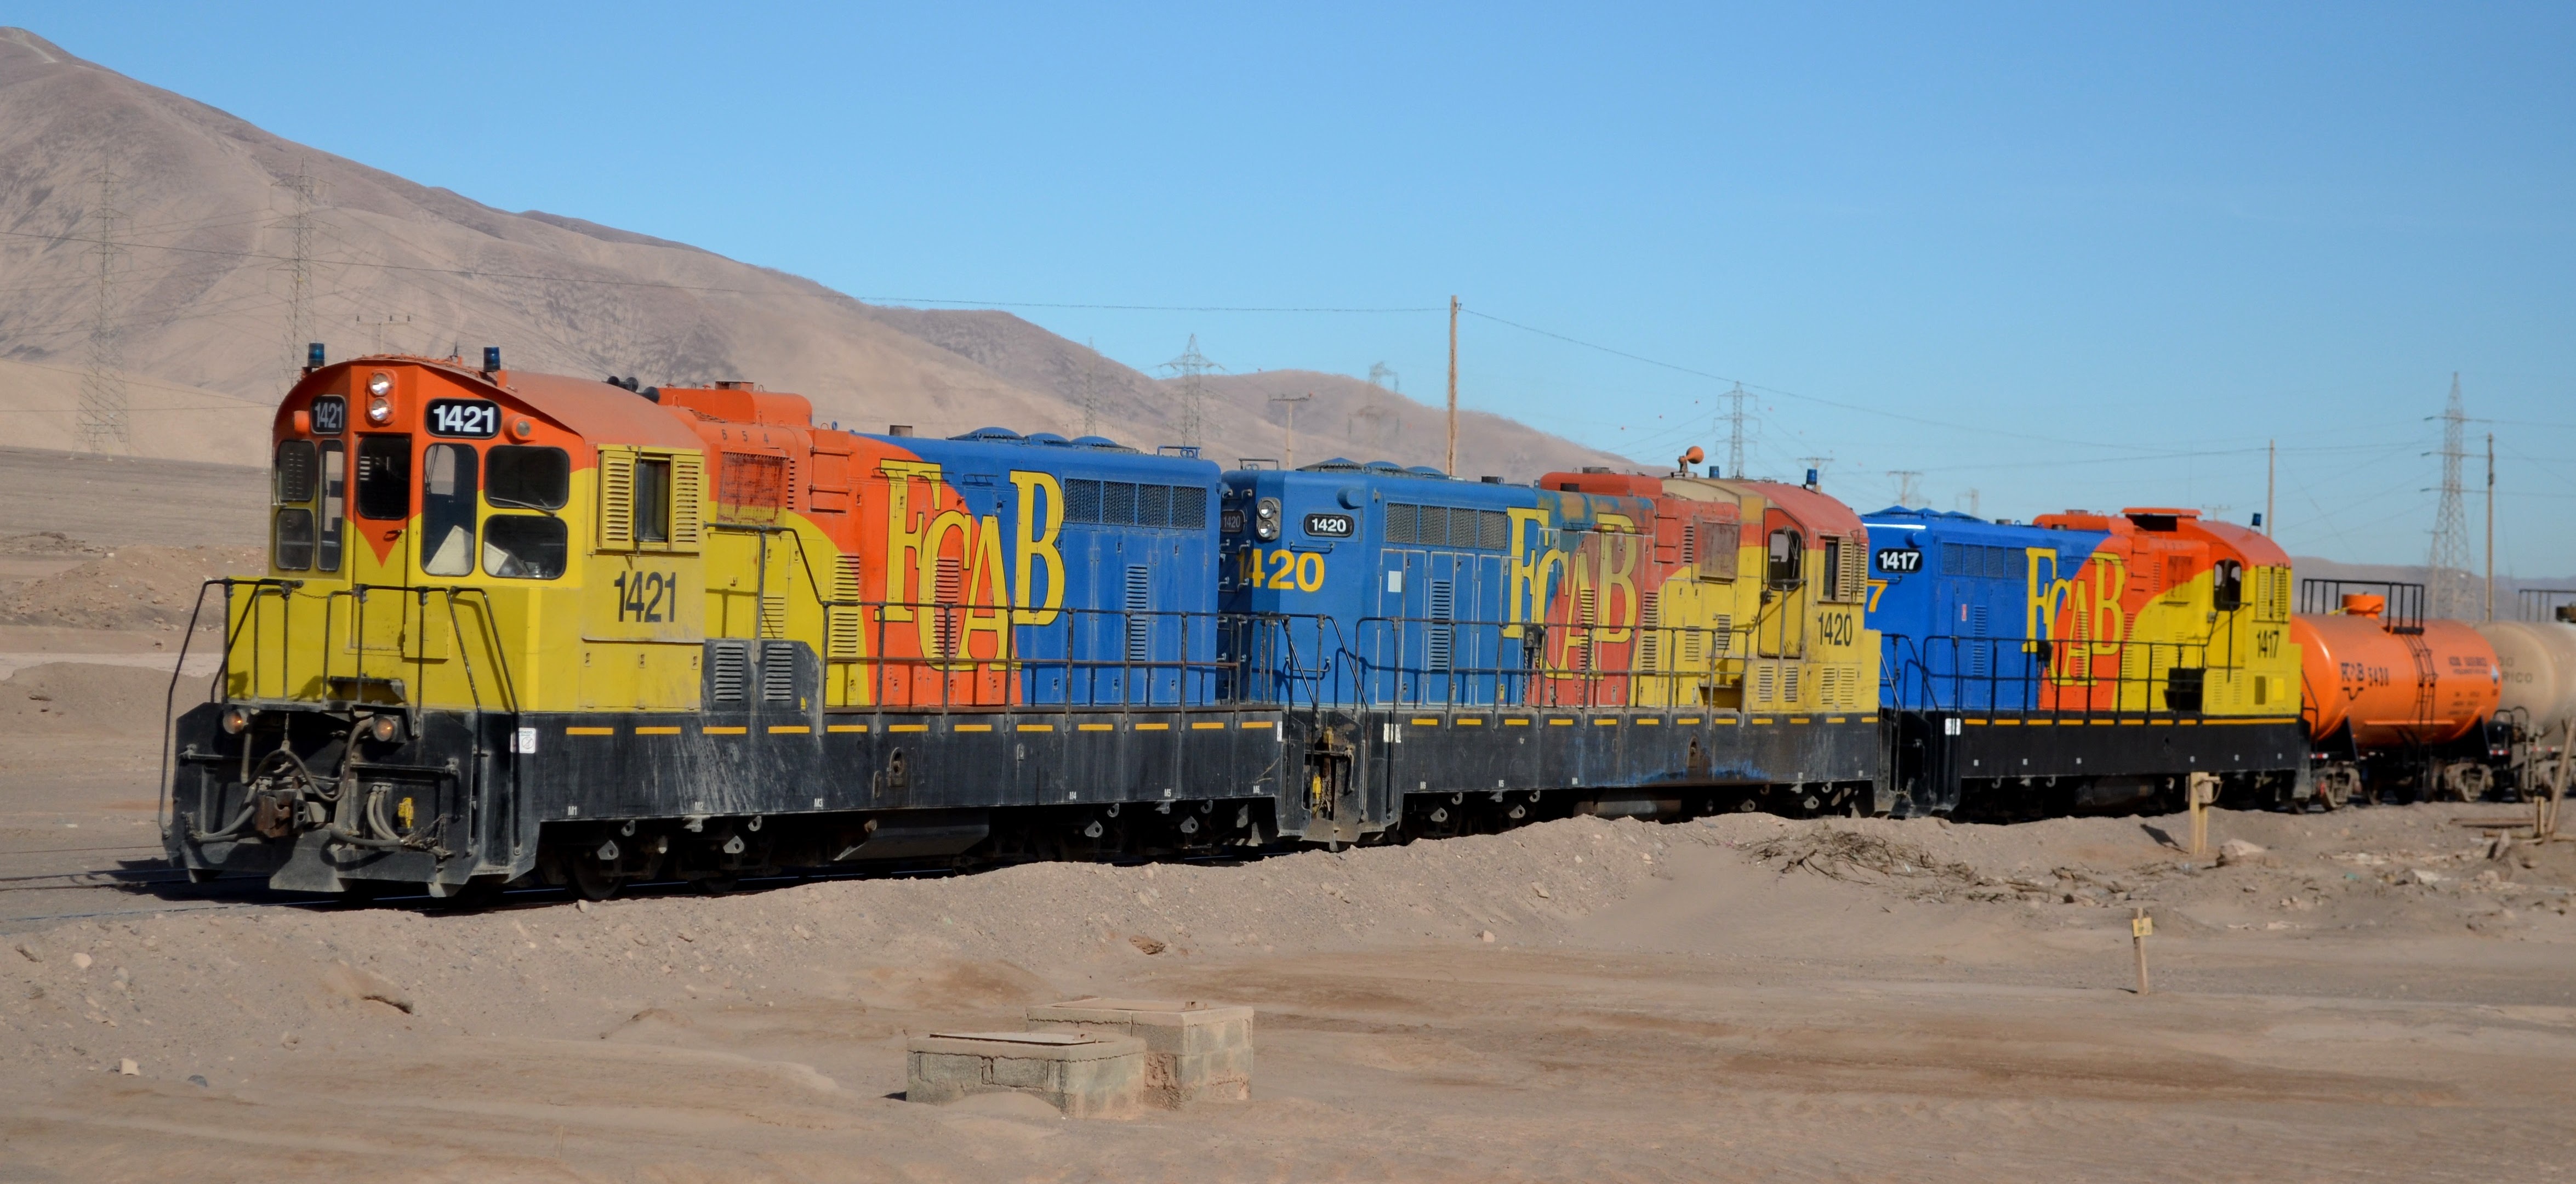
track, arid, desert, train, asphalt, transport, vehicle, color, material, chile, locomotive, cargo, antofagasta, rail transport, land vehicle, railroad car, saltpeter